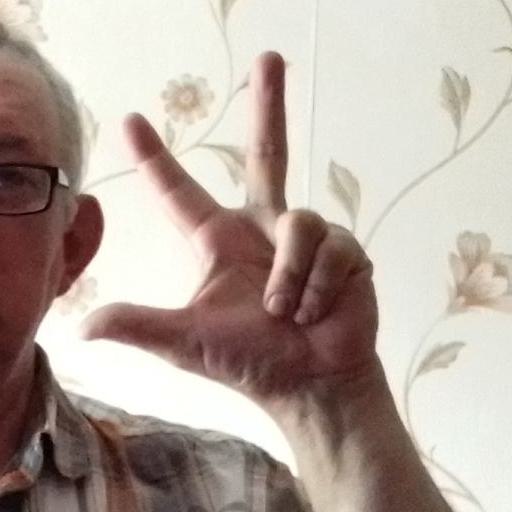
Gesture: three2